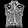
Label: Shirt